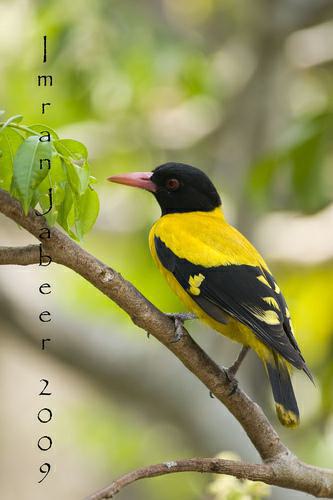
A photo of a hooded oriole